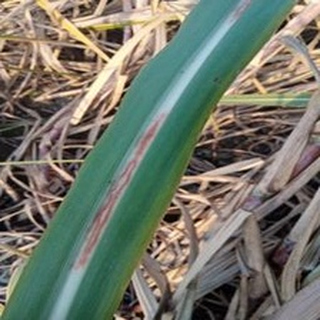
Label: sugarcane_red_rot